The Persistence of Vision (collection)

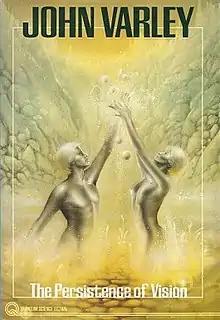
First edition

The Persistence of Vision is a 1978 collection of science fiction stories by American writer John Varley.